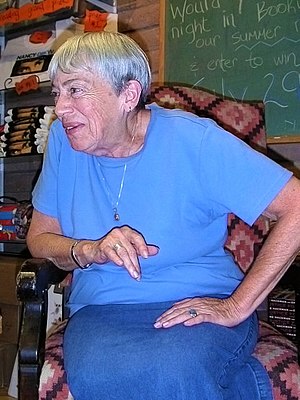
Ursula K. Le Guin / Bibliografi
Ursula K. Le Guin